Laurel Branch Library

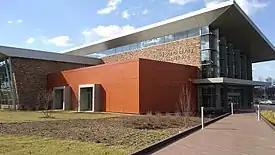

Laurel Branch Library is the Laurel, Maryland branch of the Prince George's County Memorial Library System, at the intersection of Seventh Street and Talbott Avenue. The current Stanley Memorial Building opened to the public on November 28, 2016.